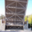
Label: bridge